Hawkesworth Bridge

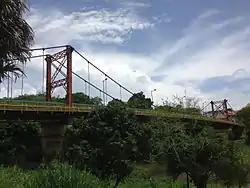
Hawkesworth Bridge over the Macal River

Hawkesworth Bridge is a one lane suspension bridge in San Ignacio, Belize. Built in 1949 and imported from Middlesbrough, England, it crosses the Macal River linking San Ignacio to its sister-town Santa Elena. It is currently the only drivable suspension bridge in Belize. Work began in October 2012 on a new, larger bridge that will link Santa Elena and San Ignacio that will span 154 meters across the Macal River.